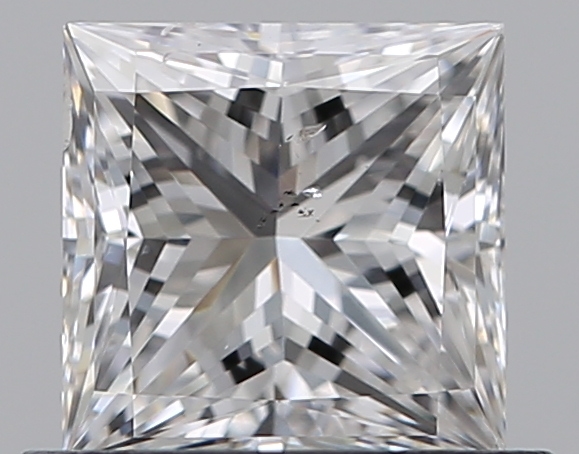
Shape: princess
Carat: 0.7
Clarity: SI1
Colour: E
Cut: EX
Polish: EX
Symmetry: VG
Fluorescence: N
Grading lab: GIA
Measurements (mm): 4.96 x 4.89 x 3.49